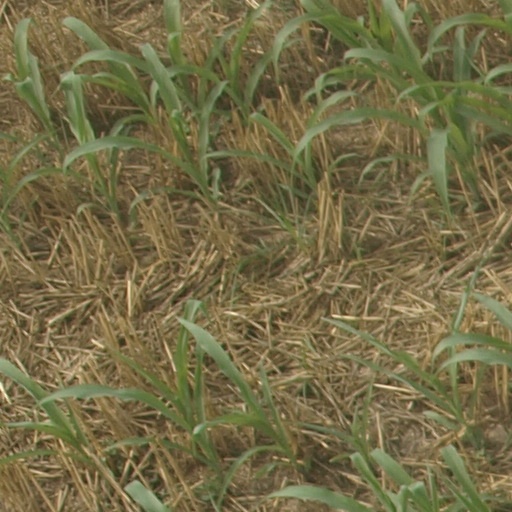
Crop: maize; corn